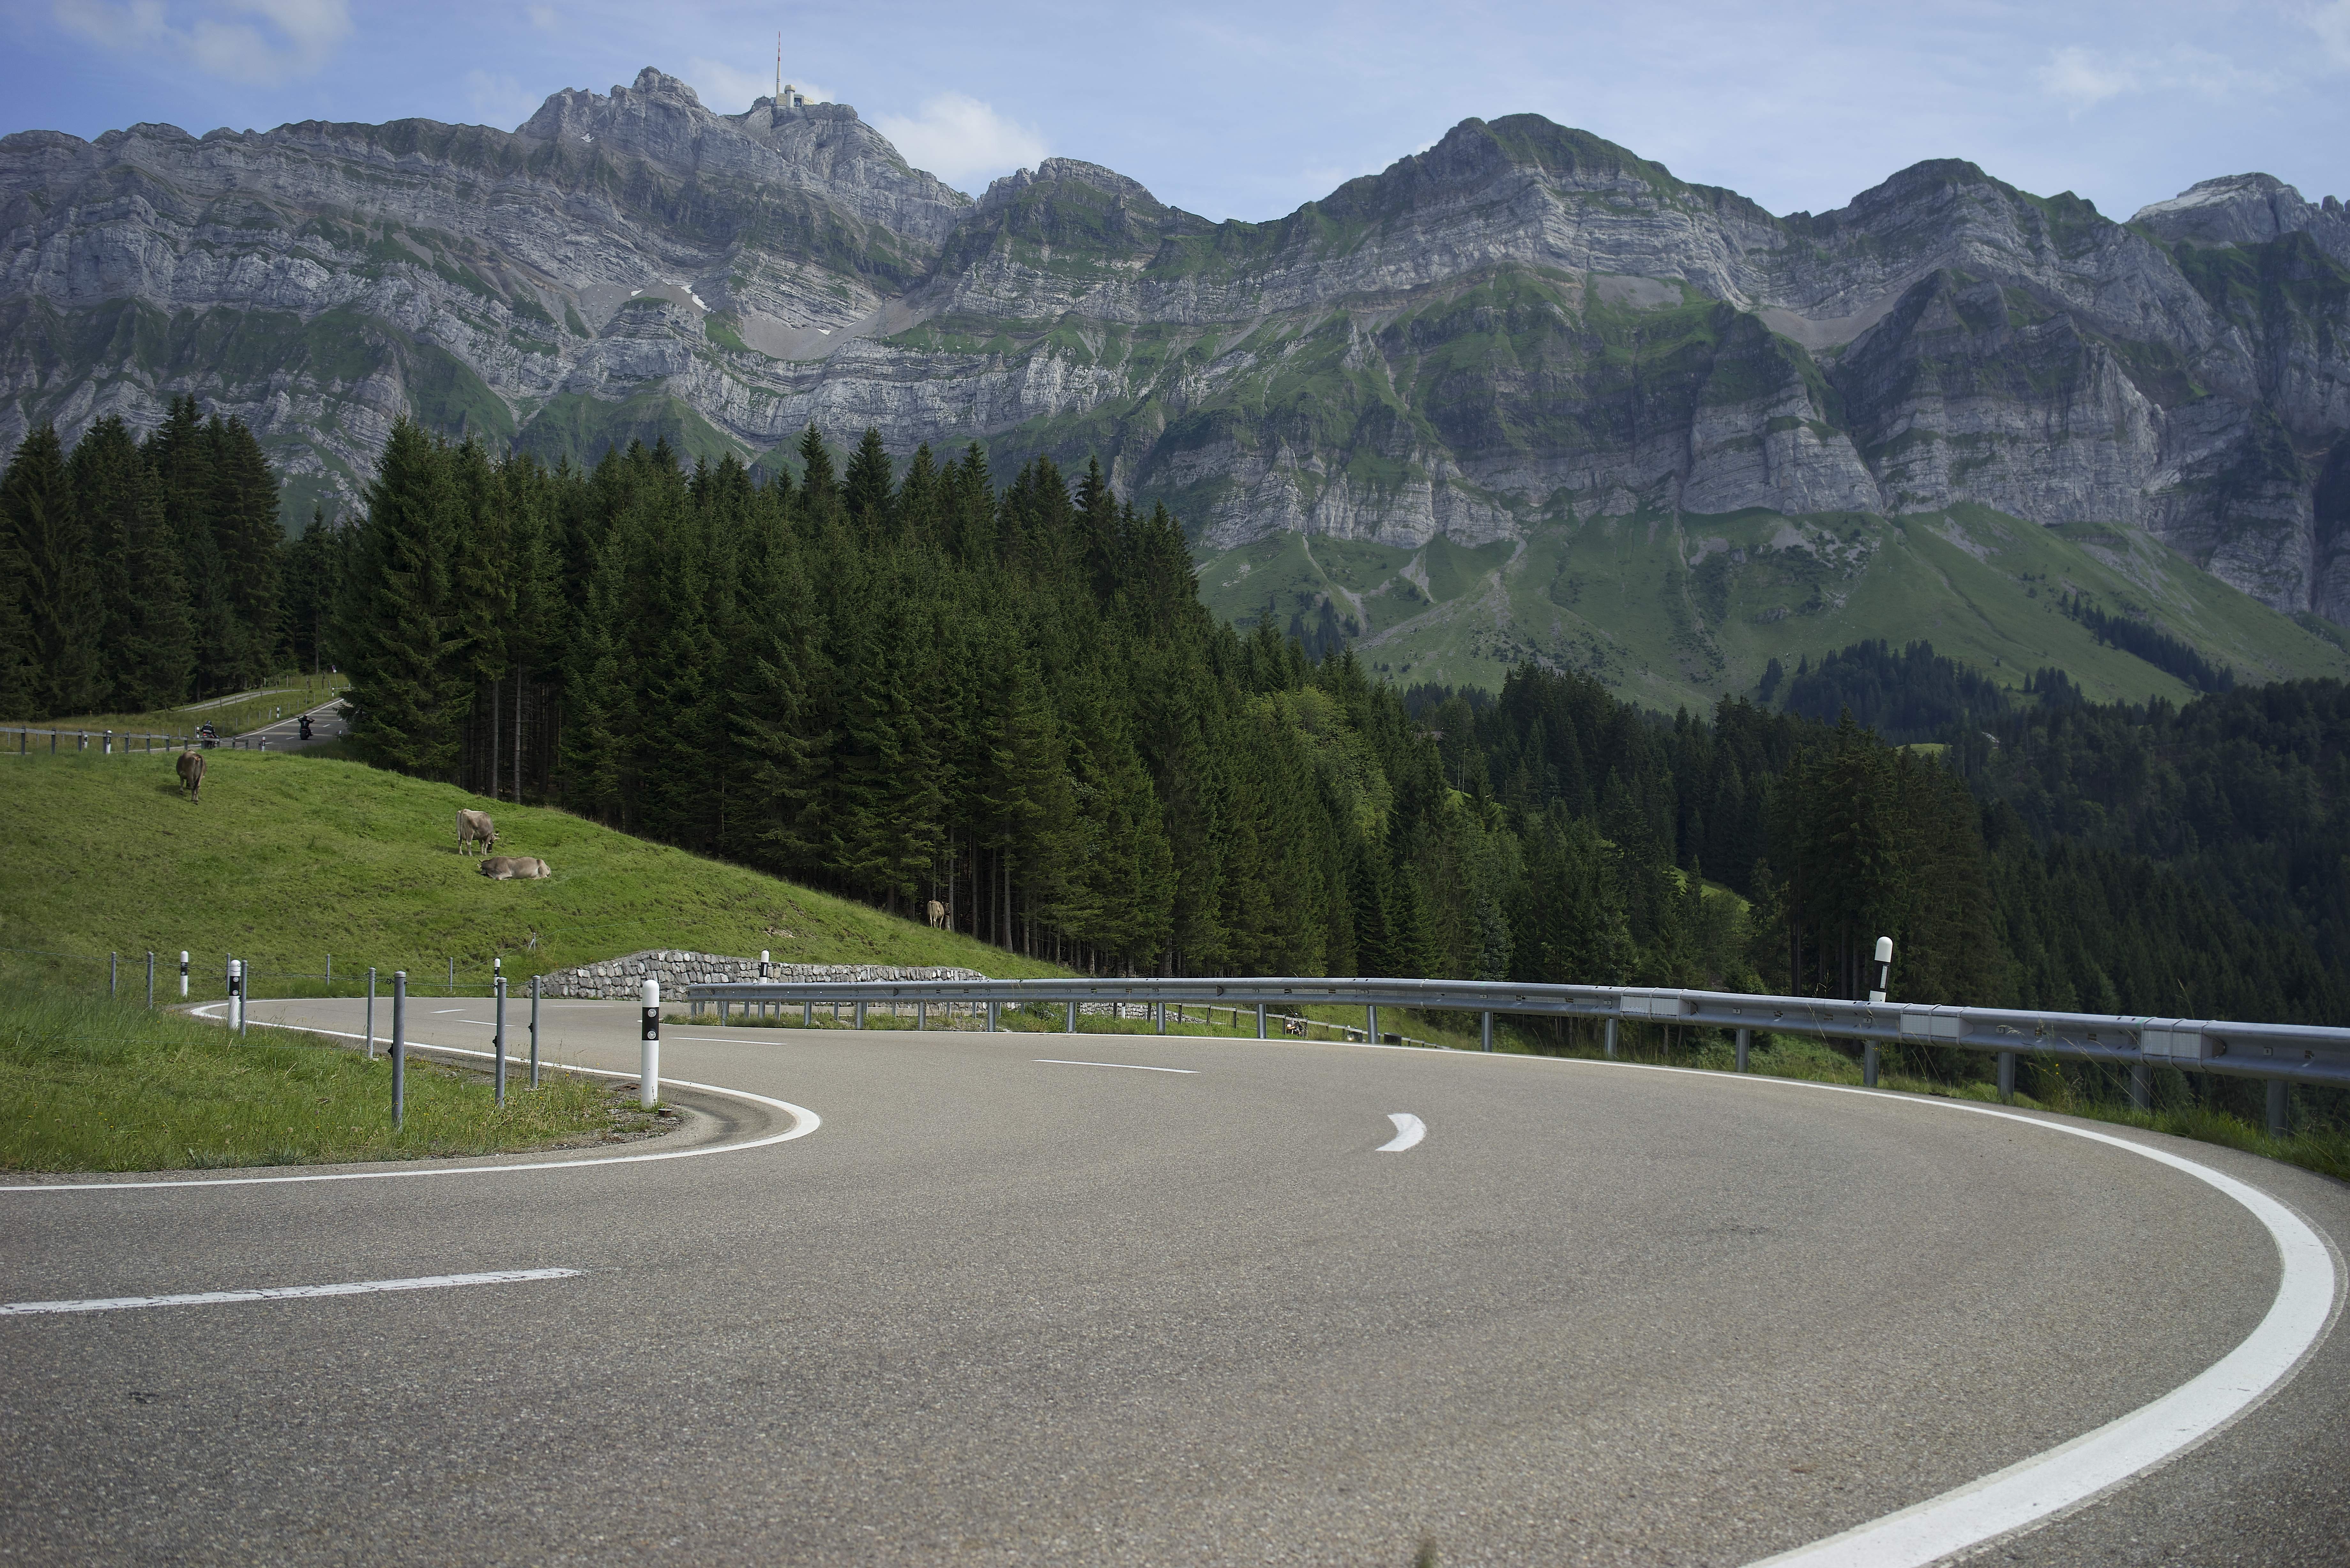
landscape, mountain, road, highway, driving, valley, mountain range, asphalt, europe, alpine, route, lane, road trip, mountains, alps, infrastructure, curves, mountain pass, pass road, mountainous landforms, controlled access highway